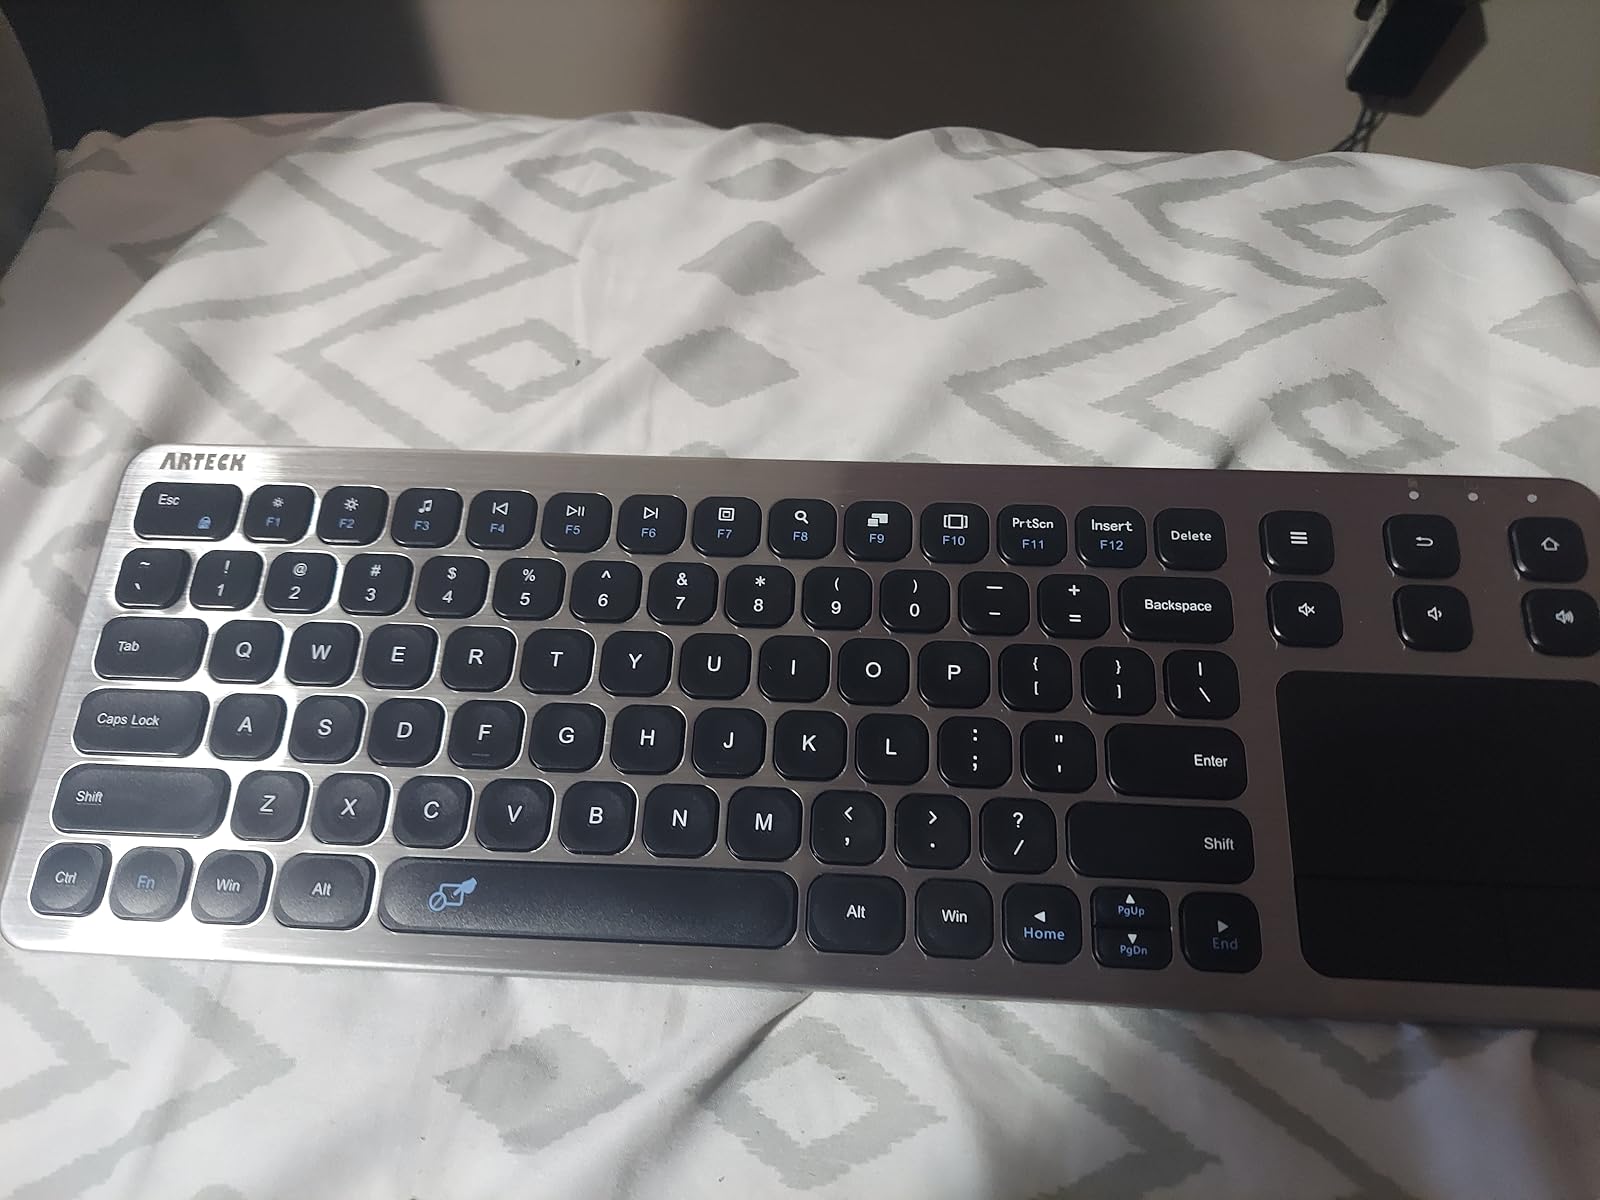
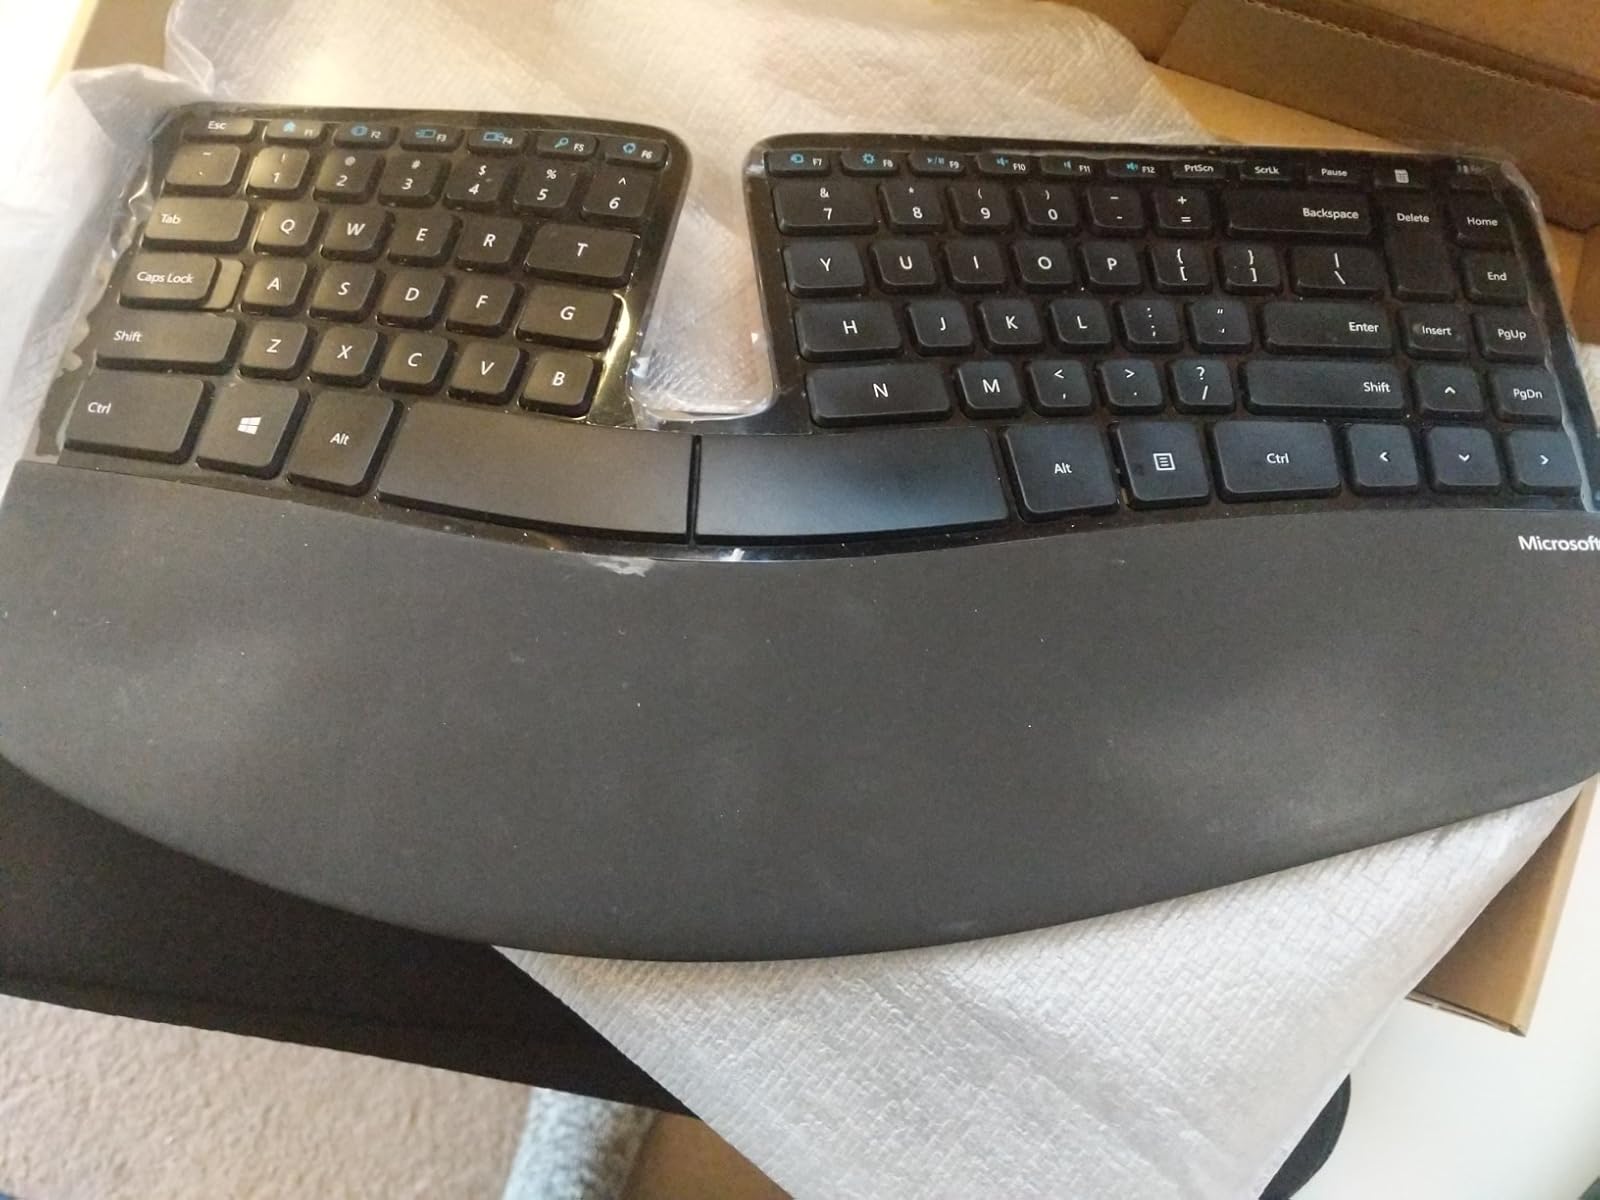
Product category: keyboard
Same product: no